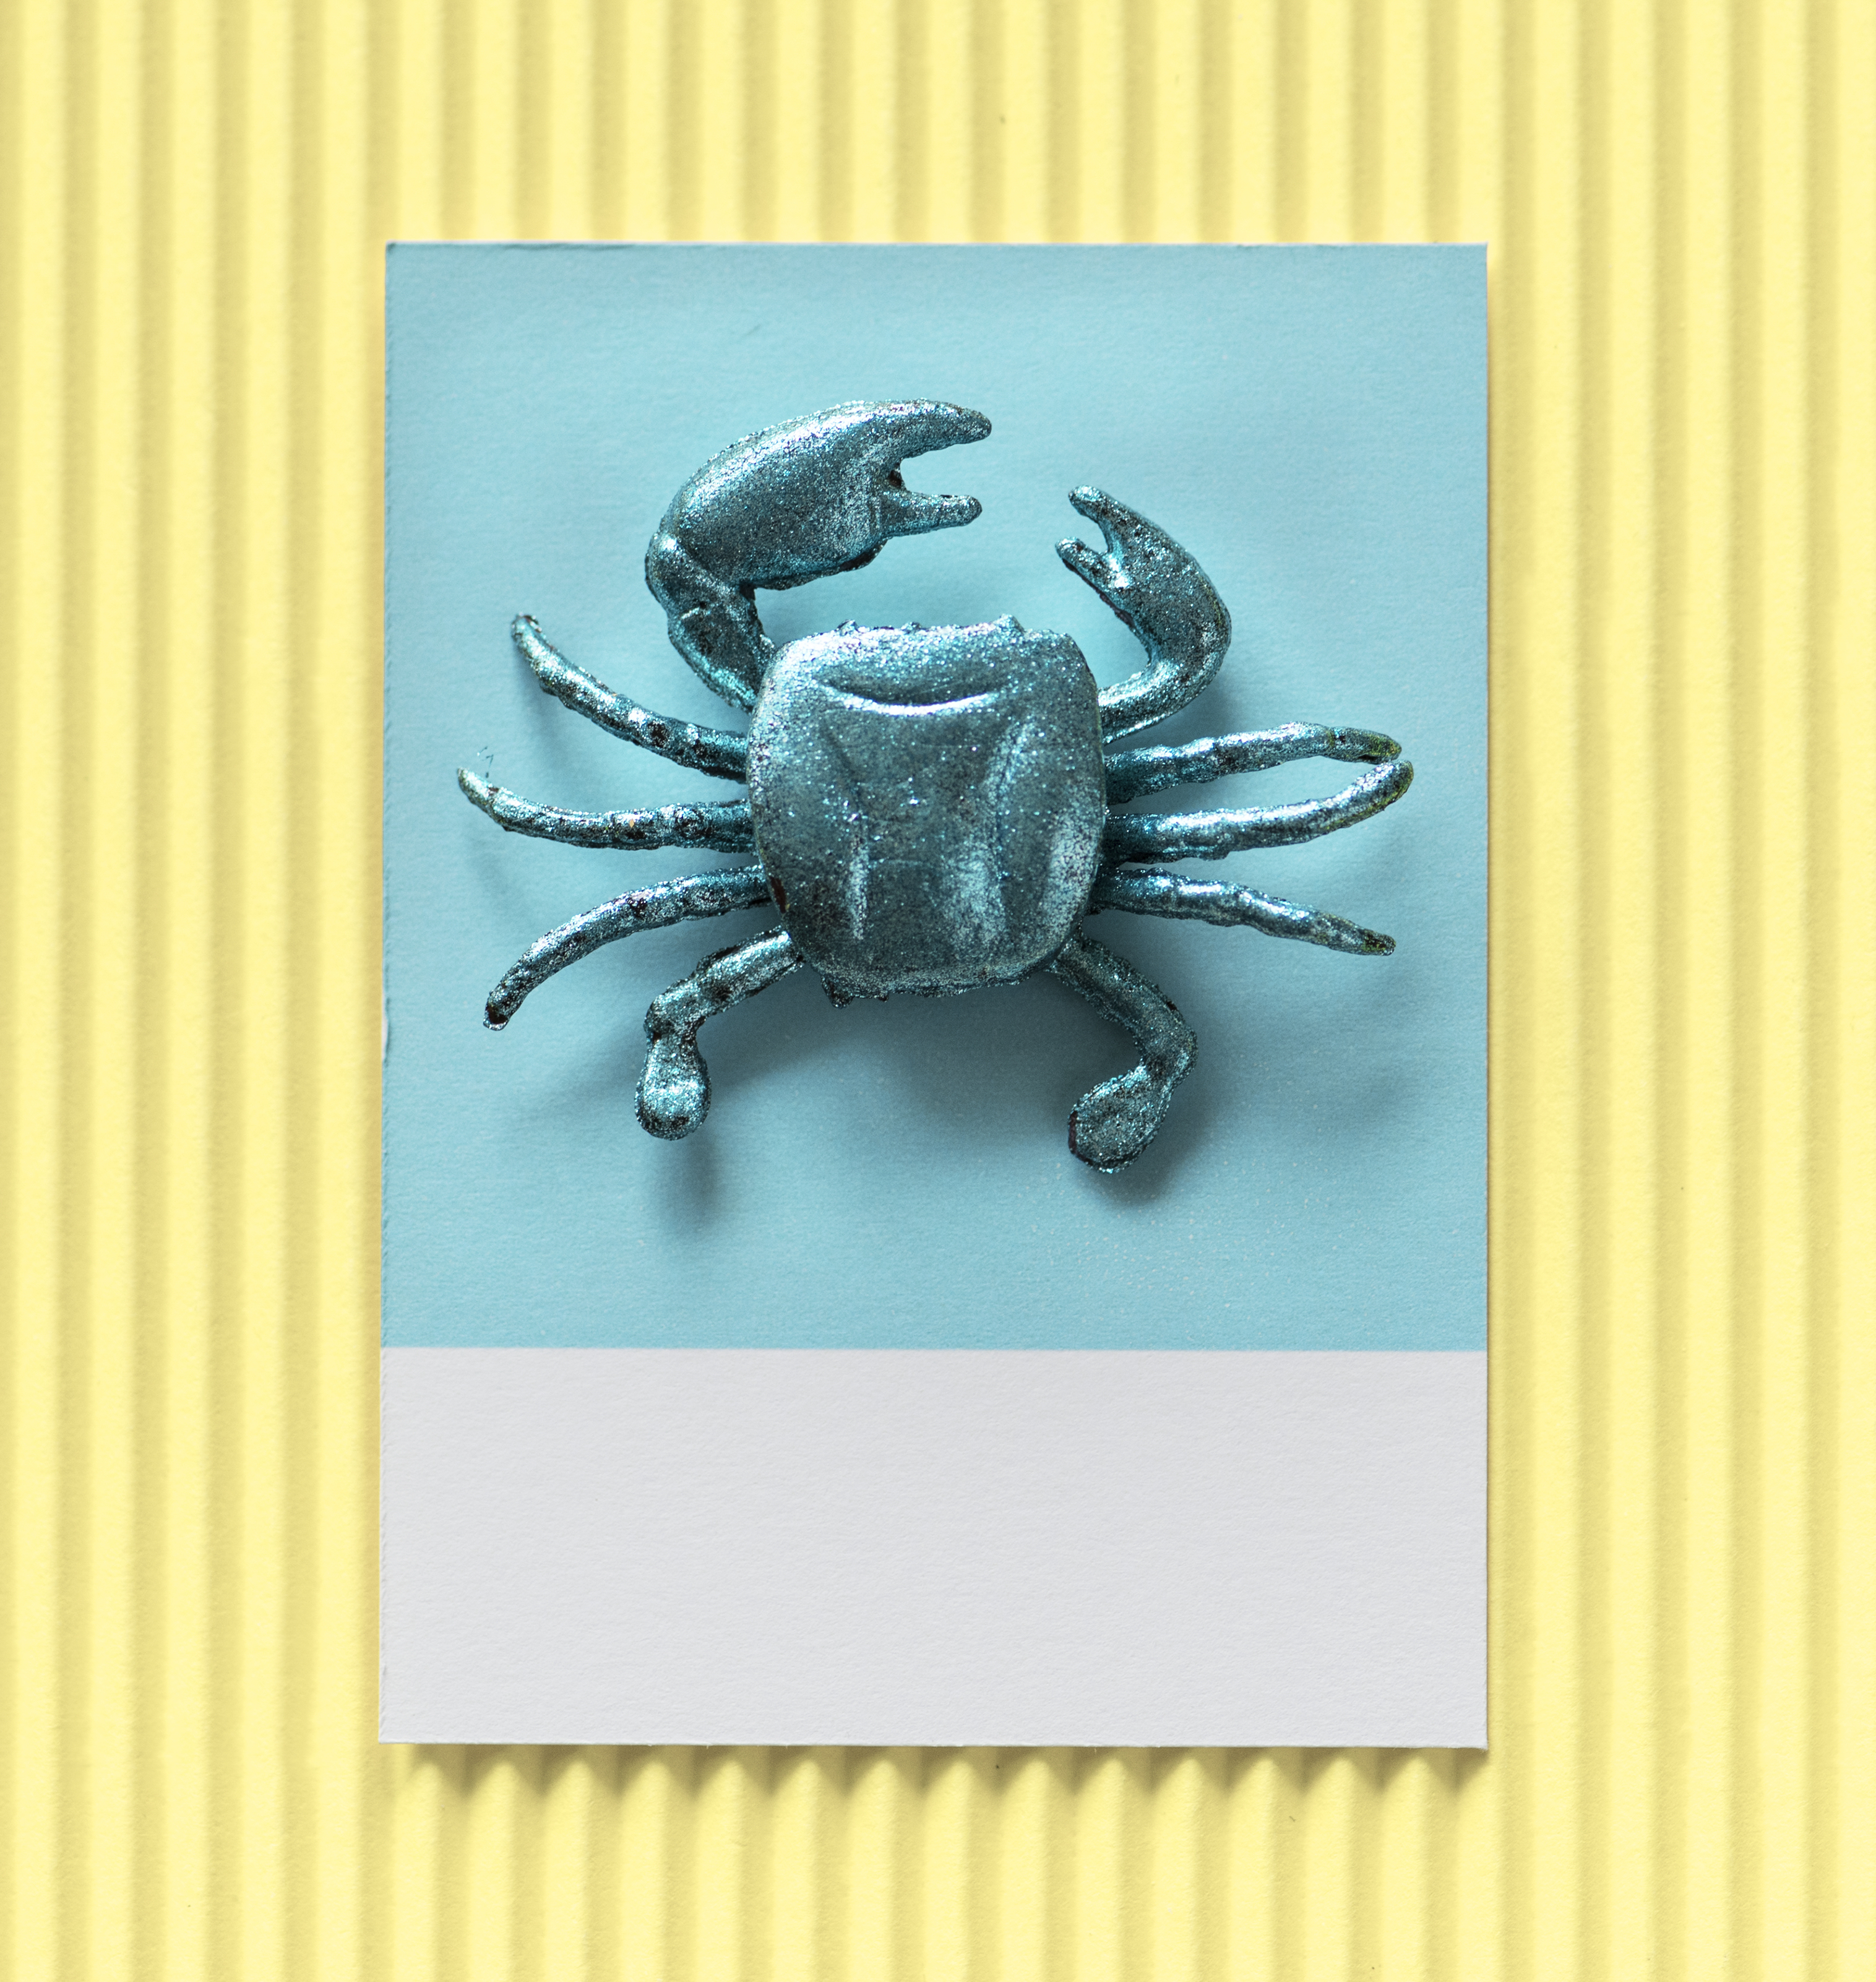
abstract, background, blue, card, colorful, concept, confetti, crab, craft, creative, cute, decoration, design, disco, effect, festive, figure, fun, glamour, glitter, glittery, glow, glowing, green, joy, little, mini, miniature, model, paper, pattern, play, retro, seafood, sequin, shape, shimmer, shine, shiny, small, sparkle, sparkling, symbol, texture, textured, tiny, toy, wallpaper, yellow, insect, illustration, decapoda, art, invertebrate, Stag beetles, crustacean